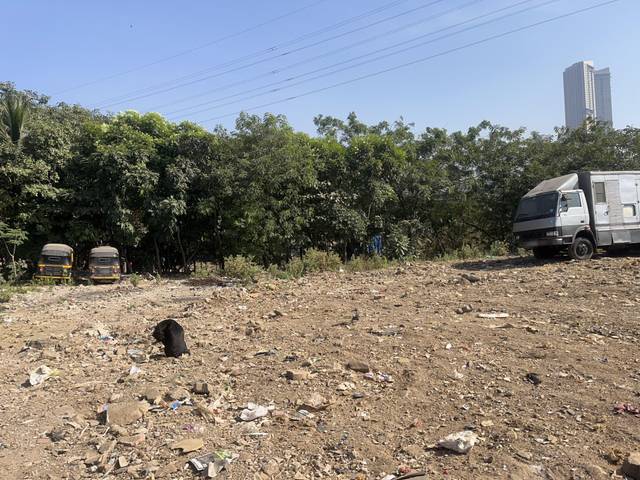
Region: India
Coordinates: 19.199, 72.83